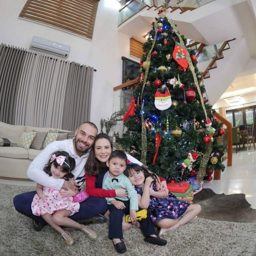
celebrities start decorating for the christmas season lifestyle